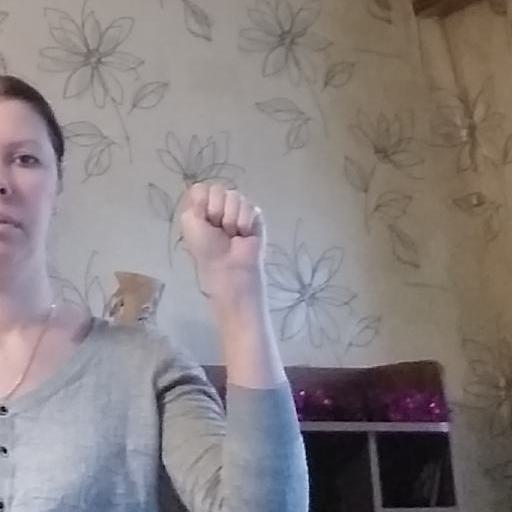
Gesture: fist